Hurricane Jova (2011)

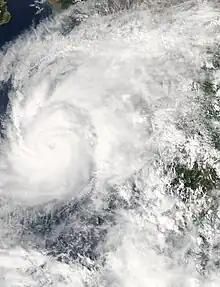
Hurricane Jova approaching Western Mexico on October 11.

Early in Jova's duration, the United States National Hurricane Center (NHC) predicted that the storm would strike southwestern Mexico as a hurricane, within its five-day forecast. Beginning on October 8, the NHC advised residents in Mexico to monitor Jova's path; the next day, the Mexican government issued a hurricane watch from Punta San Telmo in southwestern Michoacán to Cabo Corrientes, Jalisco, with a tropical storm watch extending further south to Lázaro Cárdenas, Michoacán. Six hours later, the watches were both upgraded to warnings. A day later, a tropical storm watch was issued north of the hurricane warning area to San Blas, Nayarit.